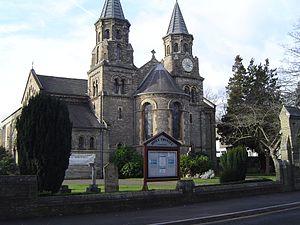
Claygate est un village du comté du Surrey, en Angleterre, situé à environ 26 kilomètres de Londres. Il se situe dans le sud-ouest de la Région urbaine de Londres.